Small Cajal body specific RNA 20

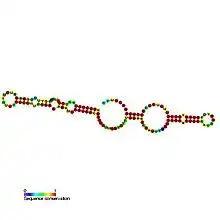
Predicted secondary structure and sequence conservation of SCARNA20

In molecular biology, Small Cajal body specific RNA 20 (also known as scaRNA20 or ACA66) is a small nucleolar RNA found in Cajal bodies and believed to be involved in the pseudouridylation of U12 minor spliceosomal RNA.